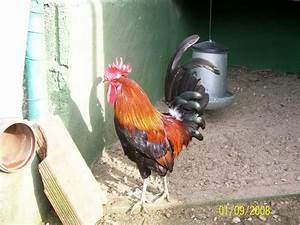
Label: chicken